Topoli (rural settlement)

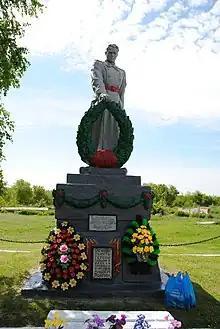
Grave of six Soviet soldiers in the centre of the village

On June 12, 2020, in accordance with the Order of the Cabinet of Ministers of Ukraine No. 725-p "On the definition of administrative centers and approval of territories of territorial hromadas of Kharkiv oblast", it became part of Dvorichna settlement hromada. On July 19, 2020, as a result of further administrative-territorial reforms that abolished Dvorichna Raion, the village became part of Kupiansk Raion of Kharkiv Oblast.